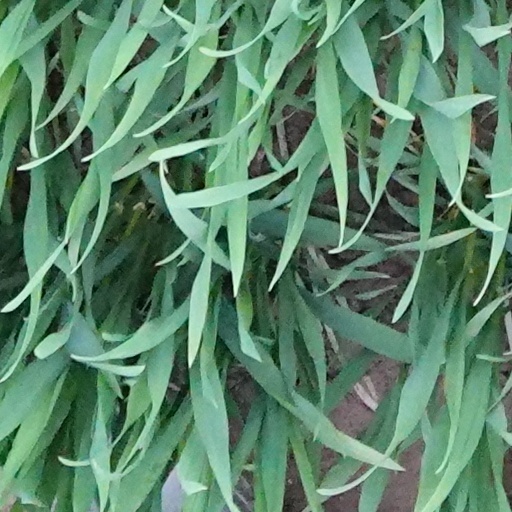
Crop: wheat